Desmond King (American football)

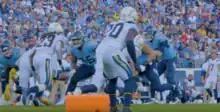
King in a game against the Tennessee Titans

On October 14, 2018, King recorded two solo tackles, three pass deflections, and intercepted two pass attempts by Cleveland Browns quarterback Baker Mayfield during a 38–14 victory at the Browns in Week 6. On November 4, 2018, King made three combined tackles, broke up two pass attempts, and returned an interception for a 42-yard touchdown during a 25–17 win over the Seattle Seahawks in Week 9. King intercepted a pass by Seahawks' quarterback Russell Wilson, which was intended for wide receiver David Moore, during the fourth quarter. His performance in a Week 9 earned him AFC Defensive Player of the Week. In Week 13, King collected a season-high ten combined tackles (nine solo) and returned a punt for a 73-yard touchdown as the Chargers defeated the Pittsburgh Steelers 33–30. He received AFC Special Teams Player of the Week for his performance. He finished the season with 67 combined tackles (47 solo), ten pass deflections, three interceptions, a forced fumble, and one touchdown in 16 games and eight starts. King also had 22 punt returns for 522 yards (23.7 YPR) and 23 kick returns 318 yards and one touchdown (13.8 YPR). King received an overall grade of 90.4 from Pro Football Focus in 2018, which ranked as the second highest grade among all cornerbacks. On January 4, 2019, King was named to the Associated Press All-Pro Team, earning first-team accolades as a defensive back and second-team as a punt returner.